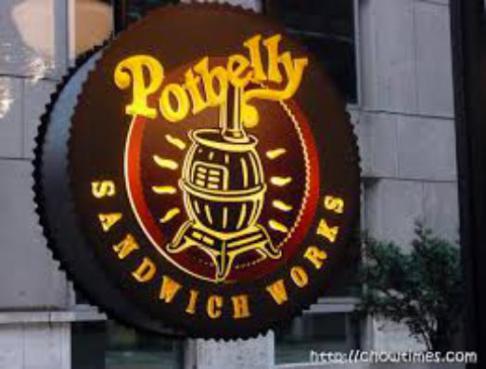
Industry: Food